Question: What shape are the plates?
Tambaya: Wanne siffa ne da farantan?
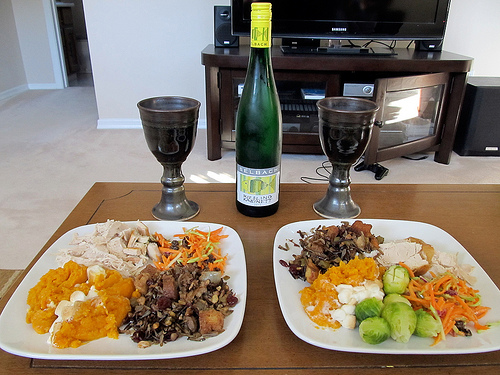
Answer: Square.
Amsa: Murabba'i.